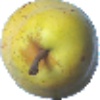
Label: Pear Monster 1